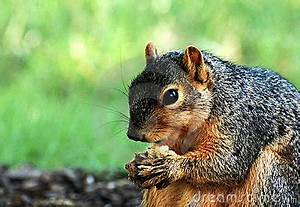
Label: scoiattolo